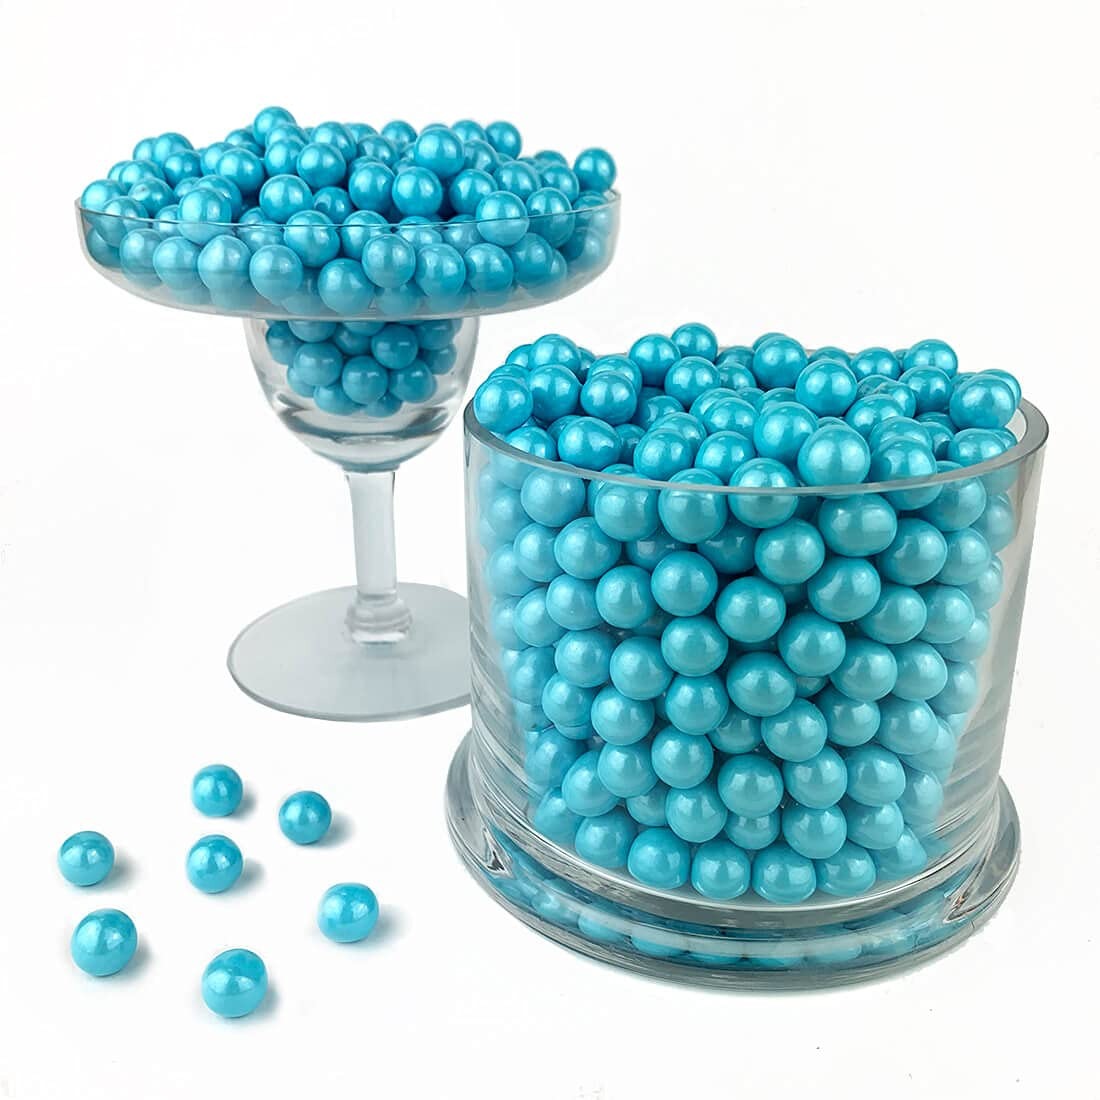
Item Name: Color It Candy Shimmer Powder Blue Sixlets 2 Lb Bag - Perfect For Table Centerpieces, Weddings, Birthdays, Candy Buffets, & Party Favors.
Bullet Point 1: DECORATIVE CANDY: Add a decorative touch to birthdays, weddings, baby showers, Christmas parties. Halloween, Valentine's Day, Thanksgiving gender reveals or anniversaries!
Bullet Point 2: CANDY BUFFETS: Give them as party favors, or use Sixlets in candy dishes to tie your beautiful candy buffet all together. See where your creativity takes you!
Bullet Point 3: COLORFUL CANDIES: Mixing possibilities are endless with Shimmer Powder Blue Sixlets. Over 30 color to choose from. (Kosher)
Bullet Point 4: BAKING: Top off frosted cupcakes, bake inside of cookies, or fill inside of gender reveal cakes for the sweetest surprise! Available in Bulk Packages
Bullet Point 5: ANY OCCASION: Color it Candy is perfect for baking, decorating, crafting, candy buffets, party favors, and so much more!
Product Description: Imbue
Value: 32.0
Unit: Ounce

Price: 13.99